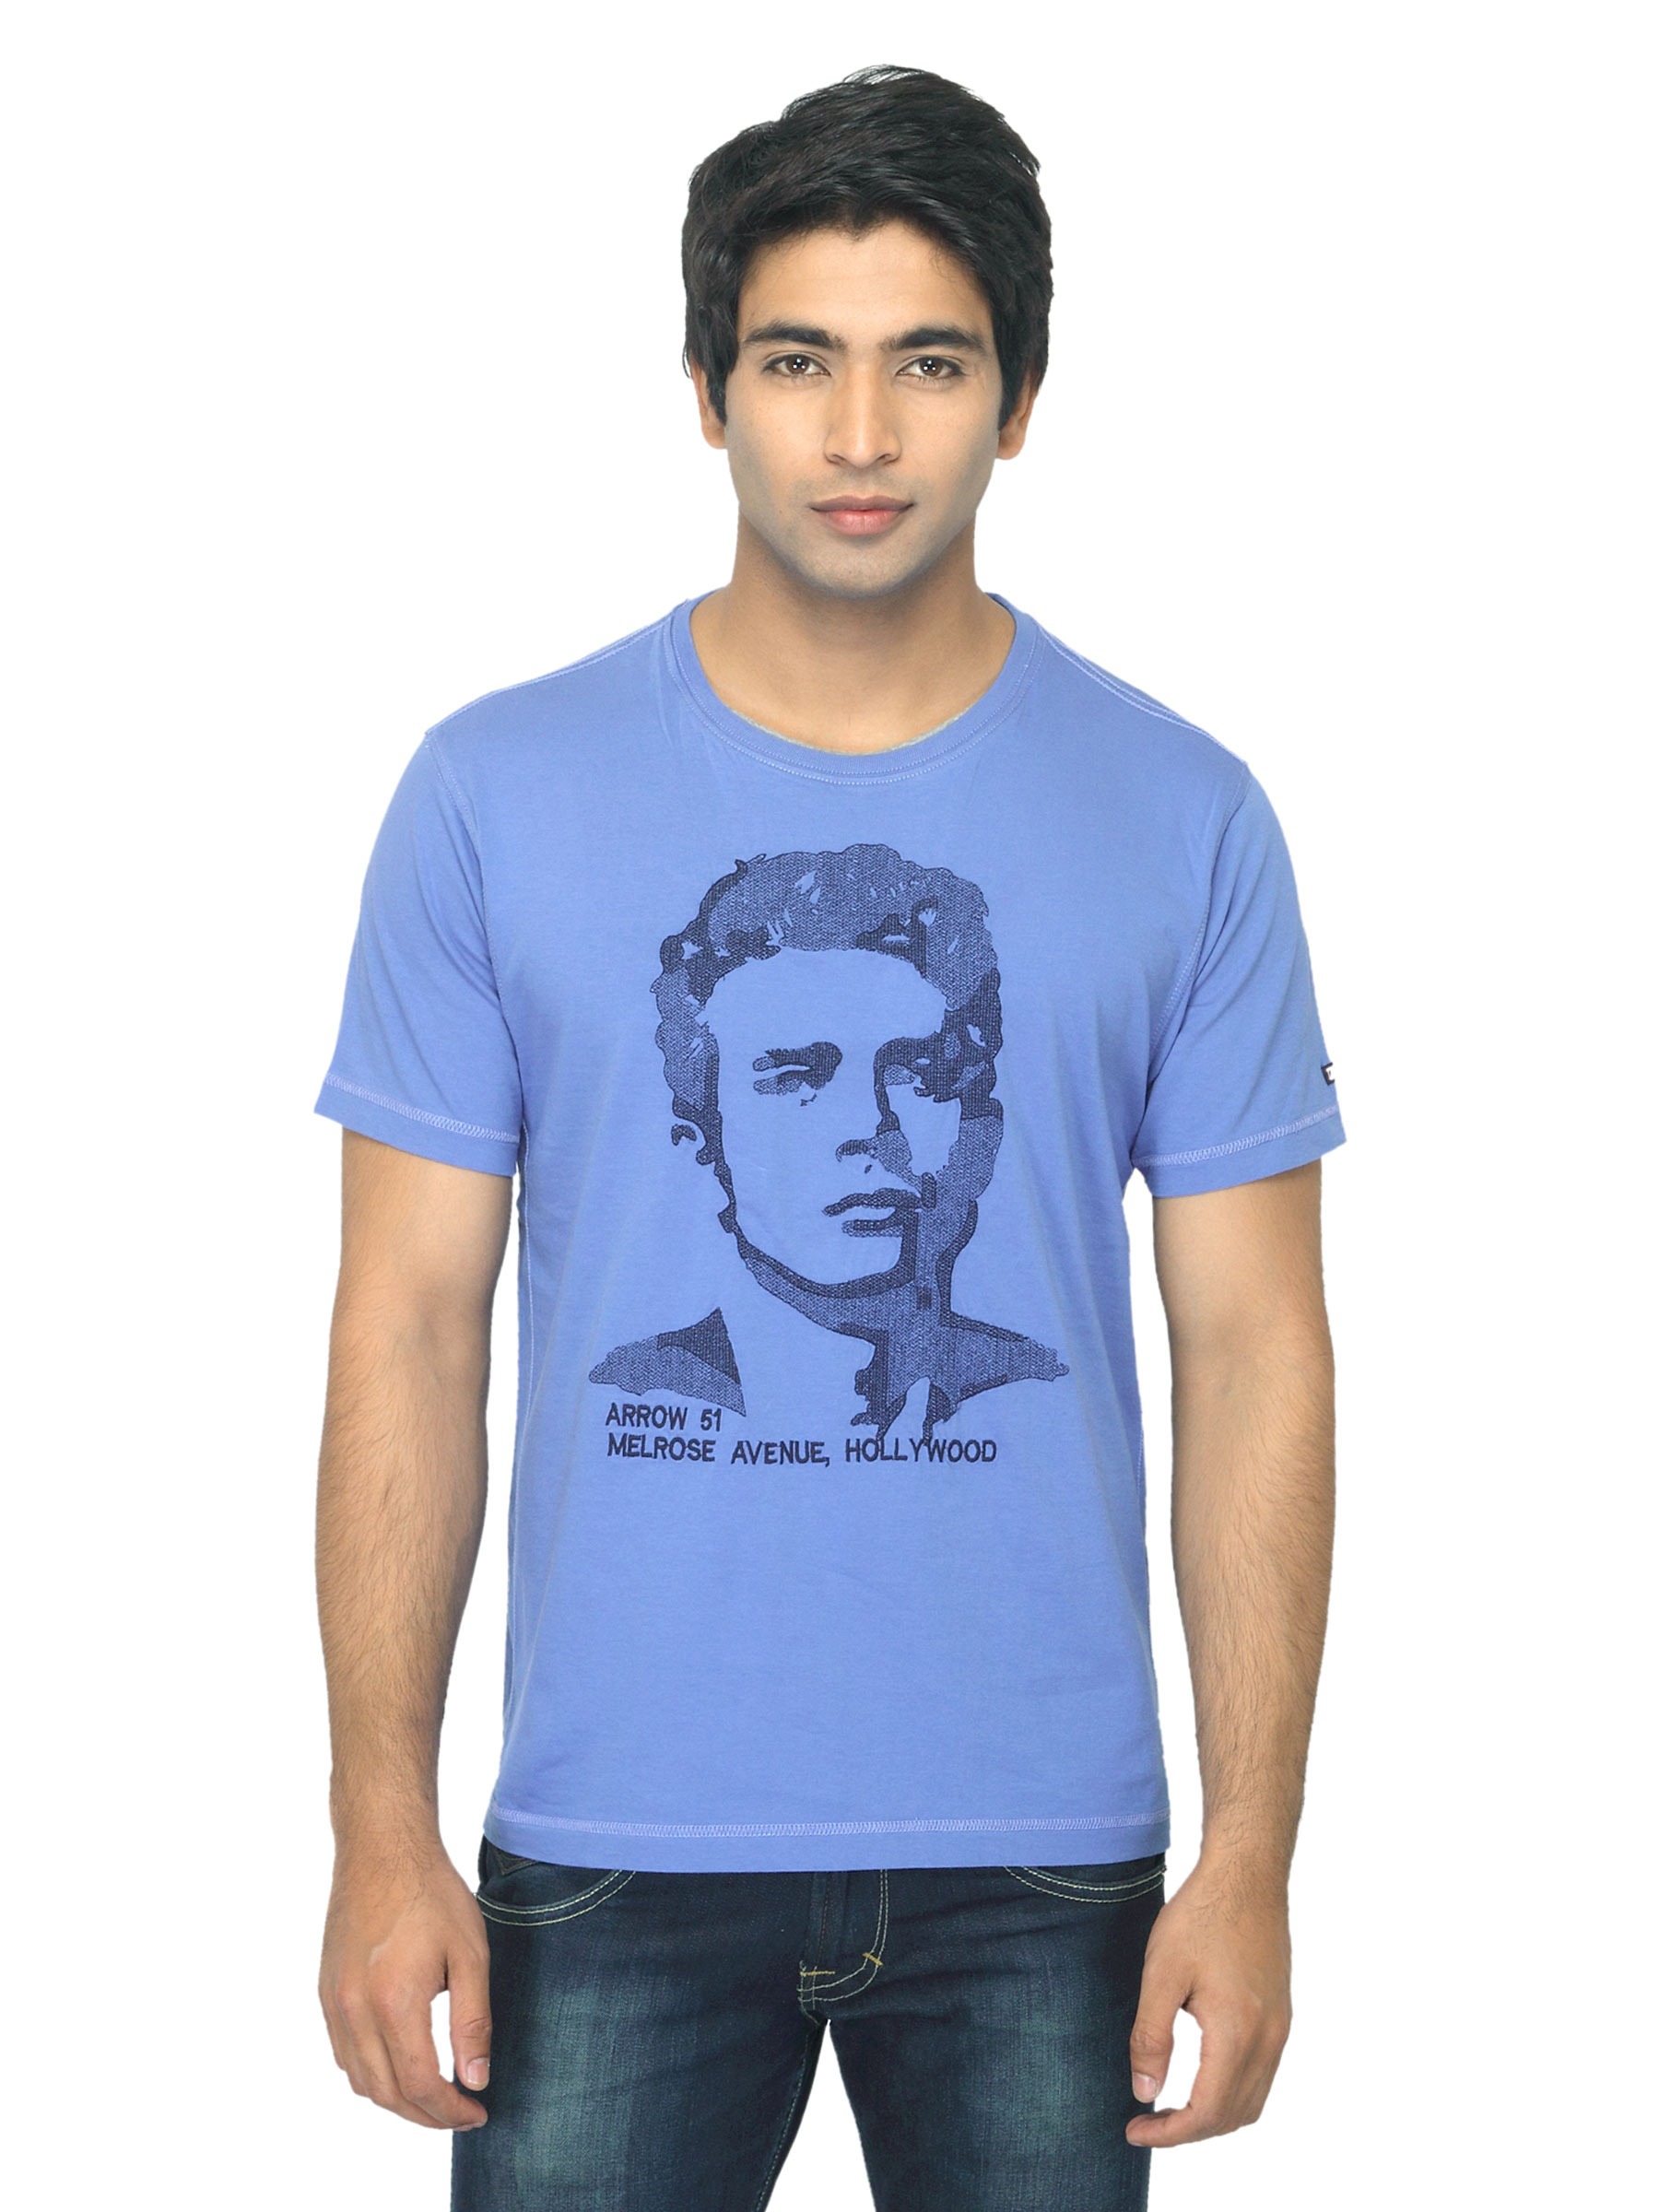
Arrow Sport Men blue Printed T-shirt
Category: Apparel / Topwear / Tshirts
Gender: Men
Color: Blue
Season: Summer 2012
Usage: Casual